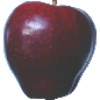
Label: Apple Red Delicious 1